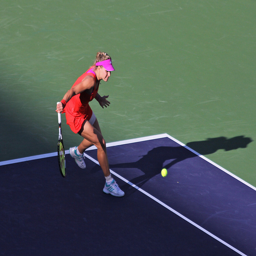
A female tennis player in a action on the court.
A woman leans in to hit a tennis ball during a match.
A women who is holding a tennis racket playing tennis.
a woman running up to a tennis ball to hit it
A female tennis player in action in the corner of the court.